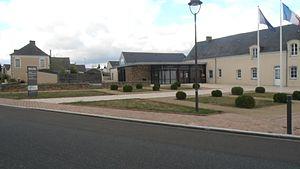
mairie de saint martin du fouilloux
Saint-Martin-du-Fouilloux est une commune française située dans le département de Maine-et-Loire, en région Pays de la Loire.